Mari, Syria

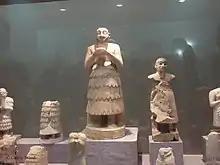
Statues from Mari in the National Museum of Aleppo

Yahdun-Lim started his reign by subduing seven of his rebelling tribal leaders, and rebuilding the walls of Mari and Terqa in addition to building a new fort which he named Dur-Yahdun-Lim. He then expanded west and claimed to have reached the Mediterranean, however he later had to face a rebellion by the Yaminite nomads who were centered at Tuttul, and the rebels were supported by Yamhad's king Sumu-Epuh, whose interests were threatened by the recently established alliance between Yahdun-Lim and Eshnunna. Yahdun-Lim defeated the Yaminites but an open war with Yamhad was avoided, as the Mariote king became occupied by his rivalry with Shamshi-Adad I of Shubat-Enlil, the son of the late Ila-kabkabu. The war ended in a defeat for Mari, and Yahdun-Lim was assassinated in c. 1798 BC by his possible son Sumu-Yamam, who himself got assassinated two years after ascending the throne while Shamshi-Adad advanced and annexed Mari.